United Nations Security Council Resolution 1510

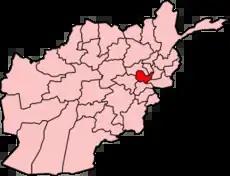
Kabul Province in Afghanistan

United Nations Security Council resolution 1510, adopted unanimously on 13 October 2003, after reaffirming all resolutions on the situation in Afghanistan, particularly resolutions 1386 (2001), 1413 (2002) and 1444 (2002), and resolutions 1368 (2001) and 1373 (2001) on terrorism, the council extended the authorisation of the International Security Assistance Force (ISAF) for a period of one year and expanded its operations outside the capital Kabul to other areas.